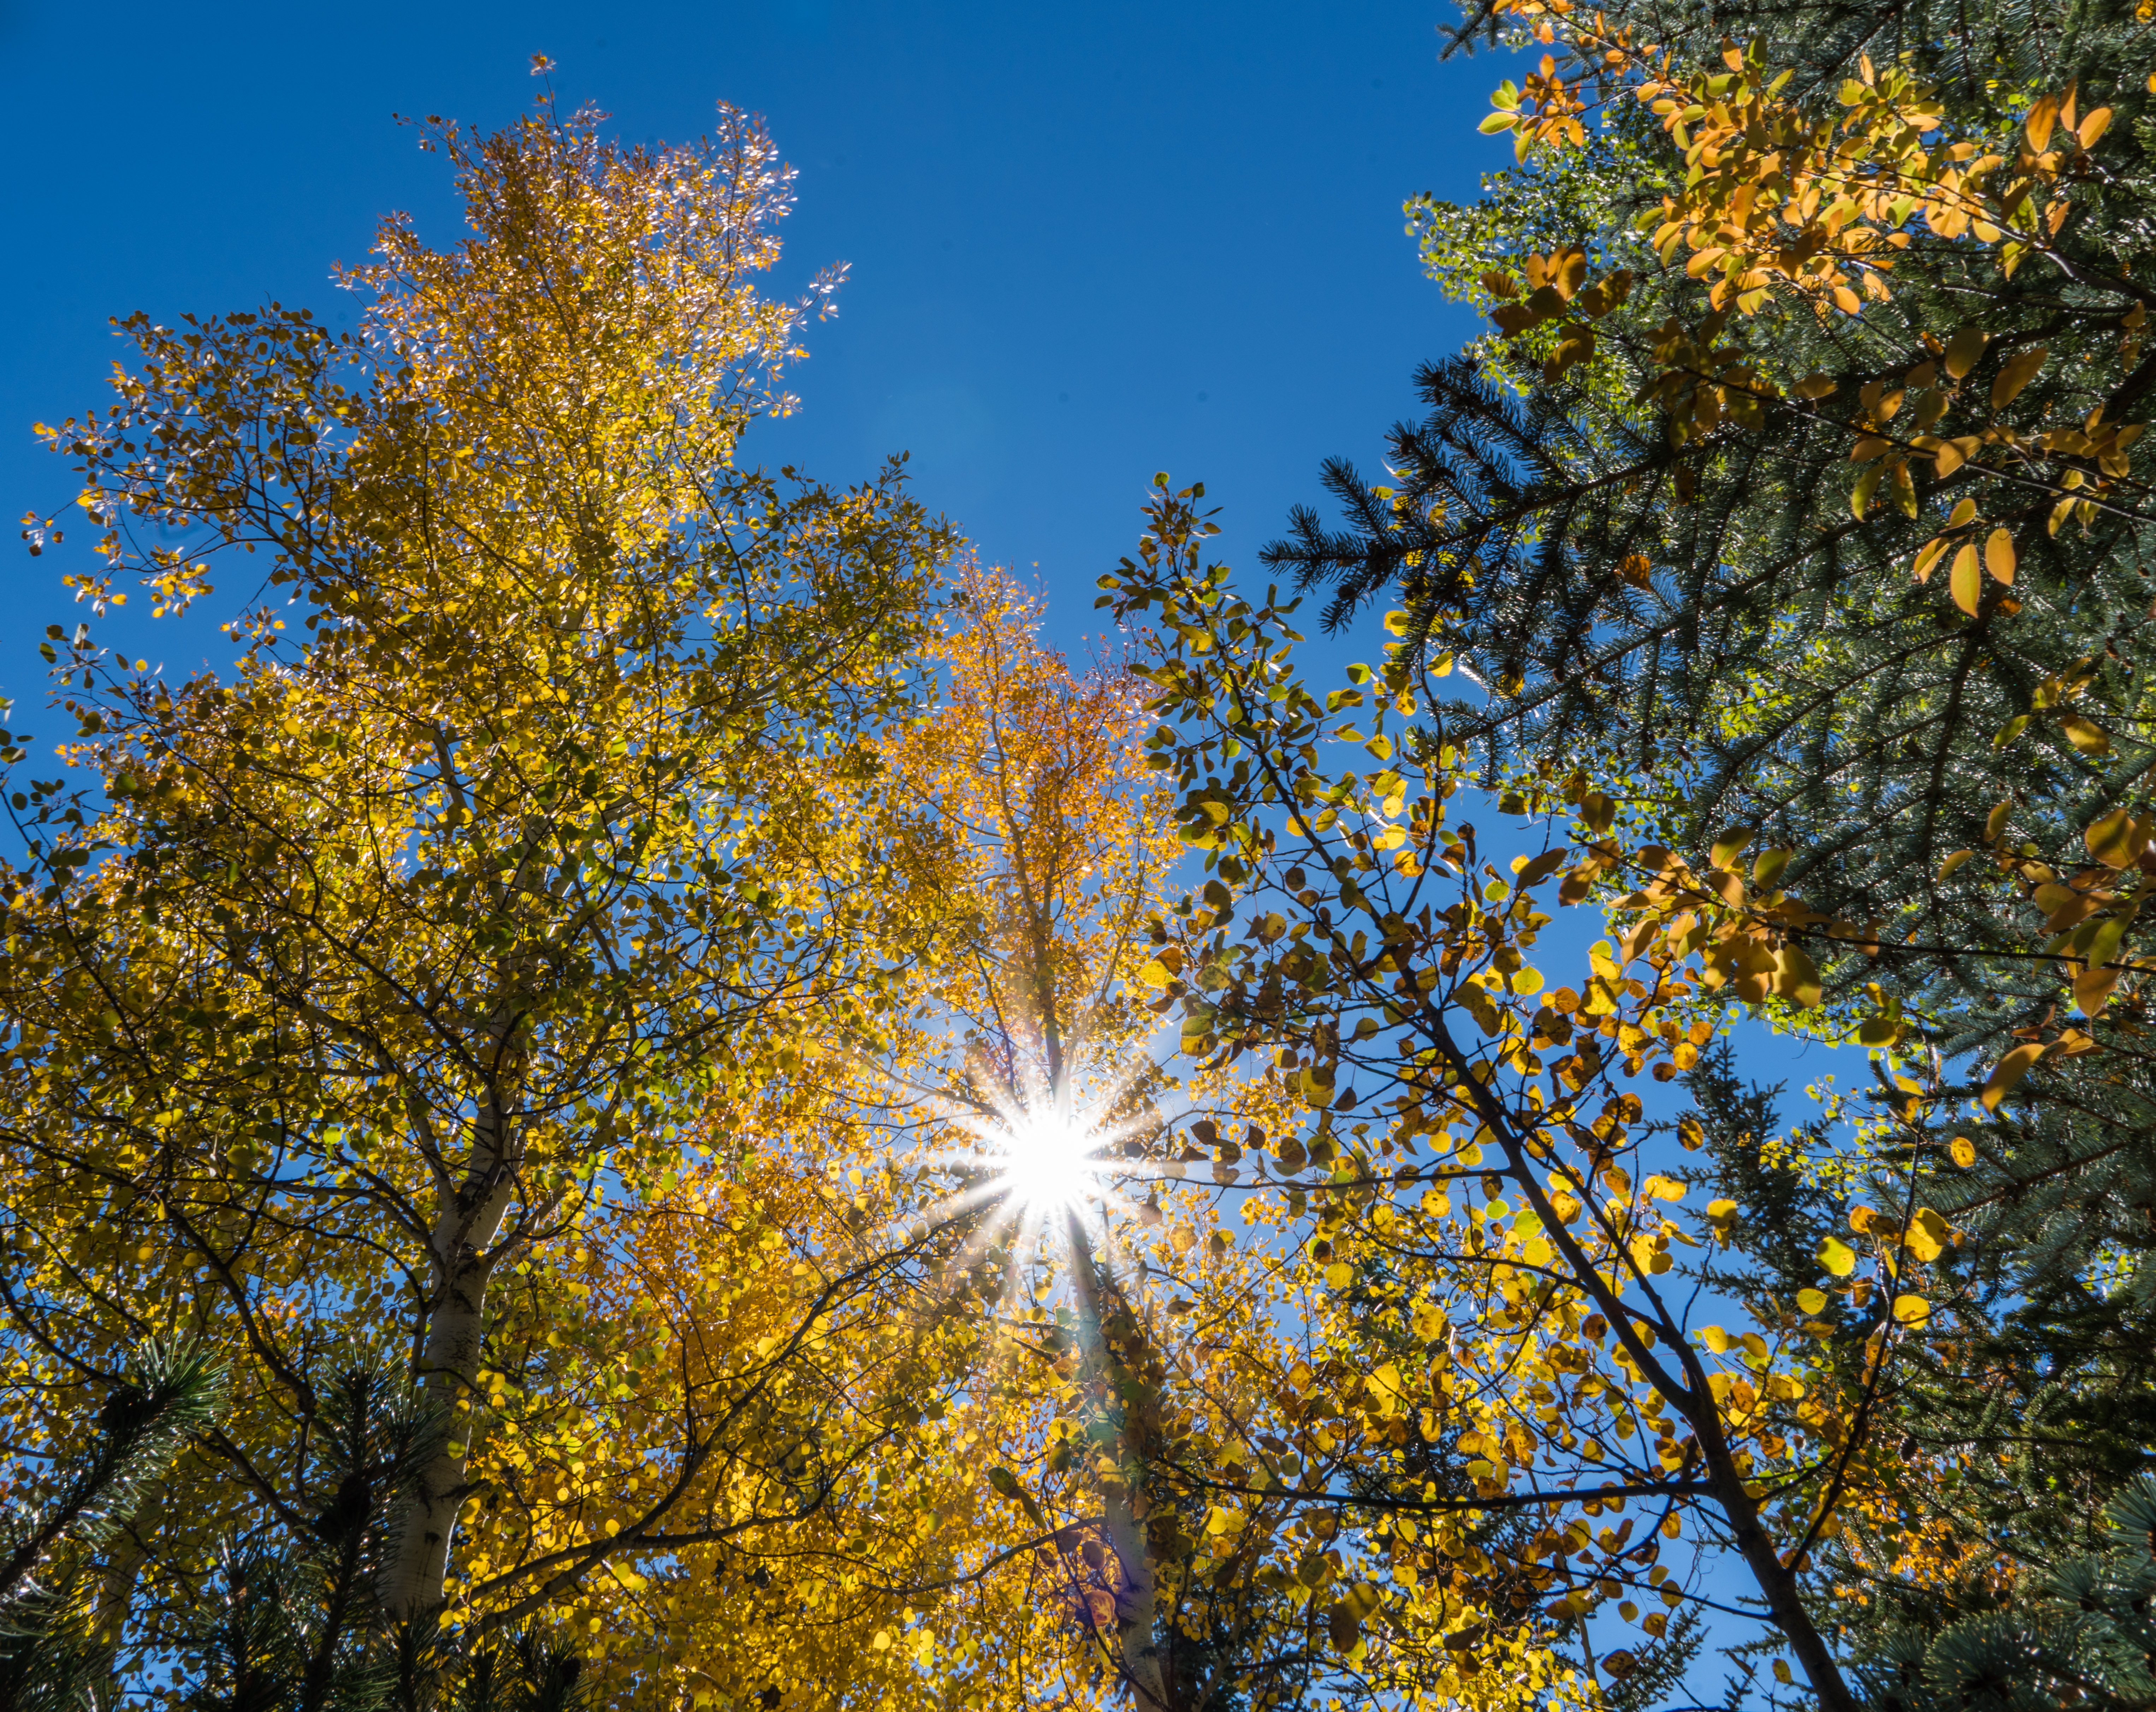
tree, nature, forest, outdoor, branch, plant, sky, sun, sunlight, leaf, fall, flower, foliage, autumn, colorful, yellow, season, bright, deciduous, woodland, ecosystem, sunstar, biome, woody plant, land plant